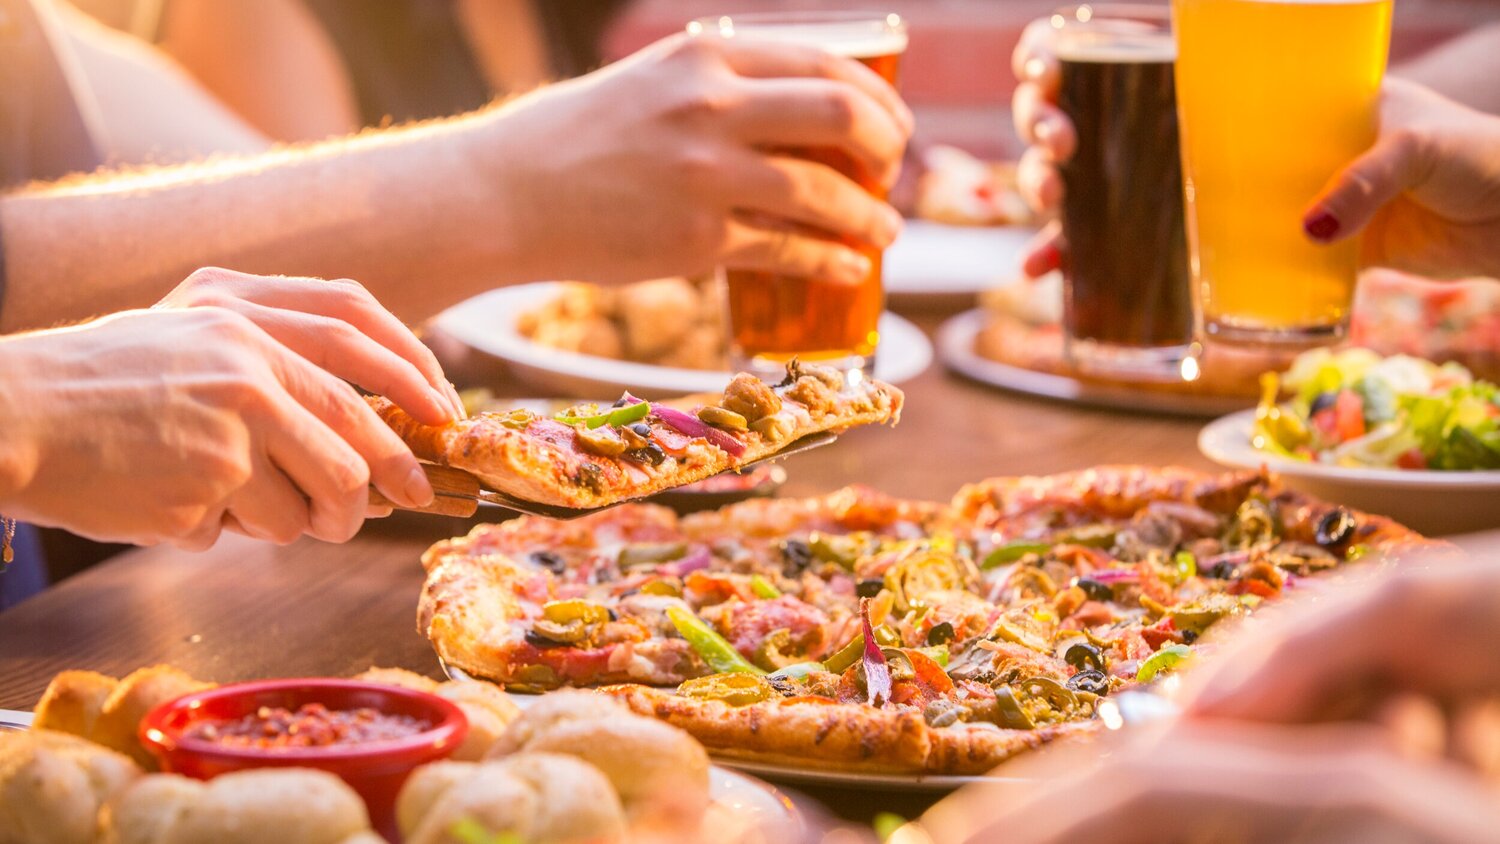
Dish: pizza